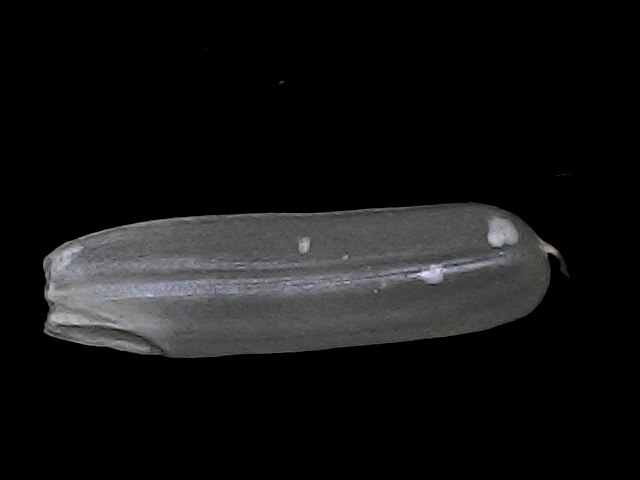
Rice variety: BRRI102